Pura Goa Lawah

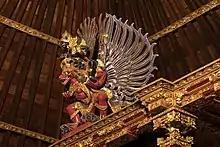
Carving at Pura Goa Lawah

The temple decoration evolved as time progress. In the early 20th-century, porcelain ceramic plates attached into the shrines and gates of Pura Goa Lawah are common. This treatment can still be found in other old temples in Bali such as Pura Kehen. Today, the porcelain ceramic plates decoration on the shrines and gates has been reduced.